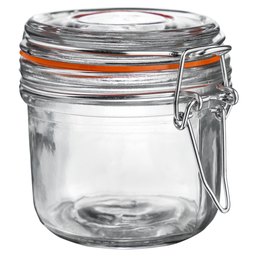
Label: glass